2015 Holly Springs–Ashland tornado

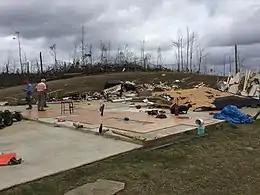
Low-end EF4 damage to a large house near Hamilton, Mississippi.

The tornado began to rapidly intensify. The tornado approached Tyro Road south of Chulahoma where it intensified to a mid-range EF2 tornado, a single-wide trailer home was blown away and destroyed. Five occupants in the home were injured and a 12-year-old child was blown away . Further north, another single-wide manufactured home was obliterated at . The tornado intensified further to a low-end EF3 tornado. A poorly constructed block home was leveled at and another home nearby experienced losses to their exterior walls. Nine homes along Tyro Road were heavily damaged or destroyed. The large tornado passed west of Chulahoma, crossing Highway 4, and impacting the Mount Gillie Community Church, which was destroyed at high-end EF2 strength. A building nearby suffered minor damage. The tornado continued through the rural parts of Marshall County north of Galena. The tornado crossed Yarbrough Chapel Road where it slightly strengthened to high-end EF2 intensity, collapsing an exterior walls of a home at . The wedge tornado crossed Old Highway 4, rapidly intensifying to high-end EF3 with maximum estimated wind speeds of . The Beverly Chapel CME Church was obliterated and leveled, and surrounding trees were downed. A poorly built home nearby the church sustained major damage, nearly collapsing, leaving a few interior walls standing. Around this time, the National Weather Service office in Memphis, Tennessee issued a tornado emergency for Holly Springs and others counties.